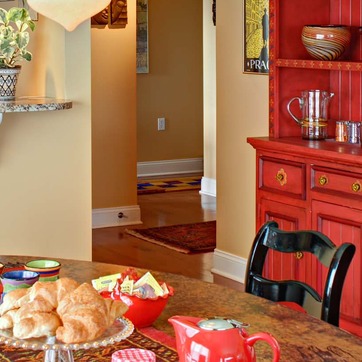
Material: carpet